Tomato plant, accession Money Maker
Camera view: horizontal (90 deg, fisheye); turntable rotation: 60 degrees
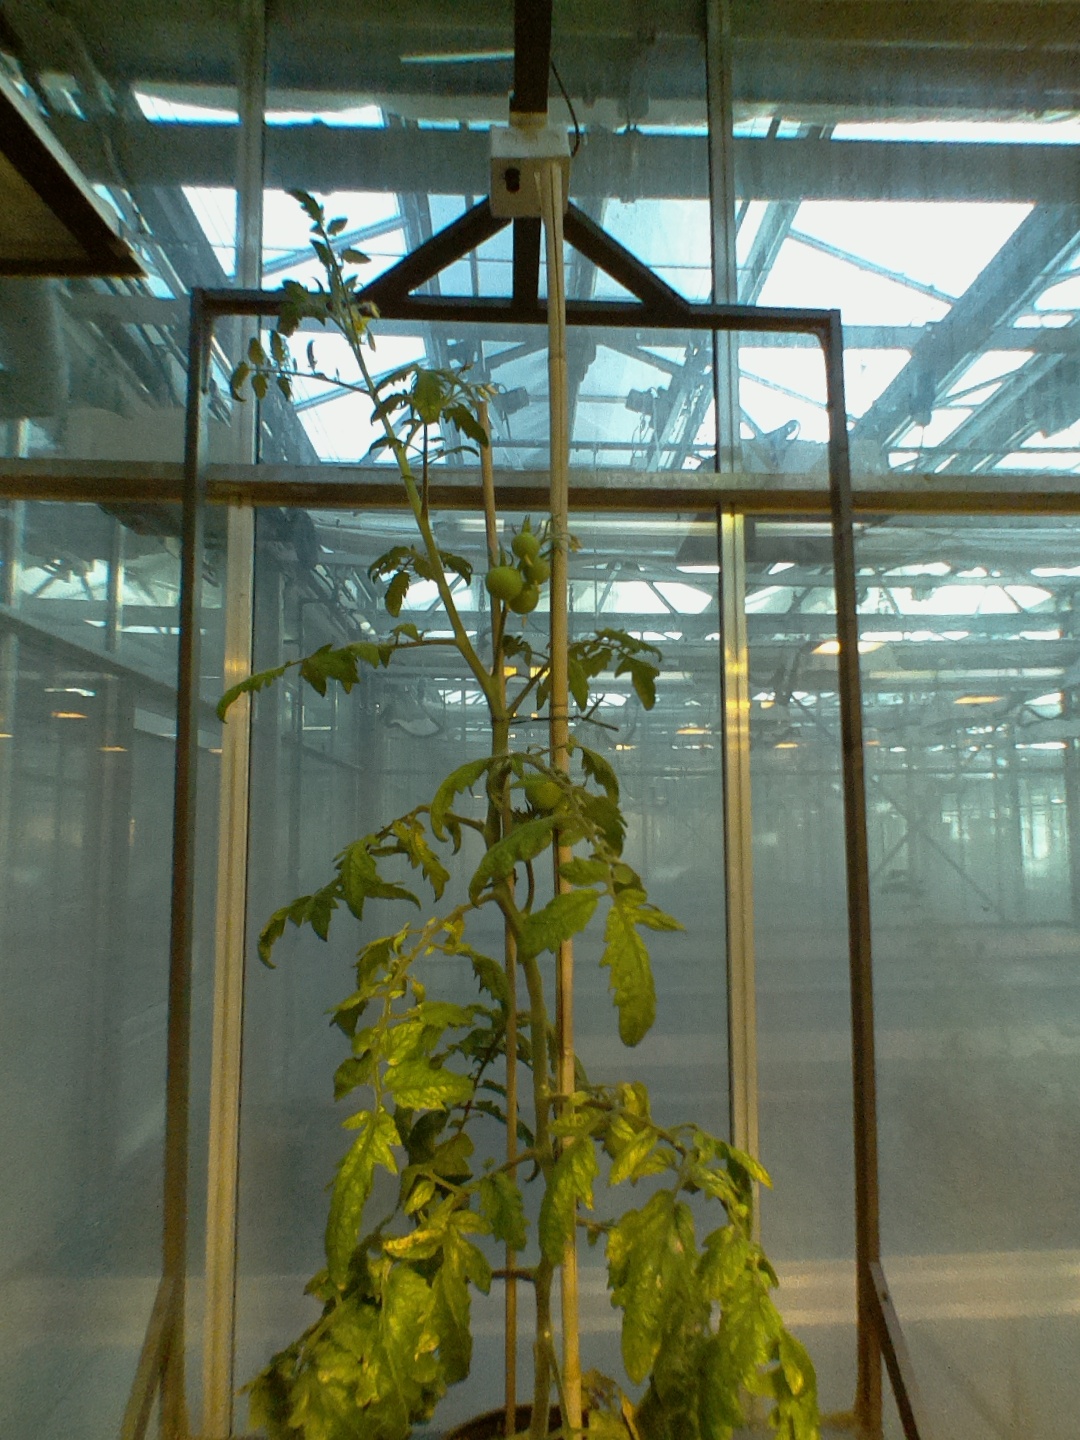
BBCH growth stage 75: 50%-60% of final fruit size